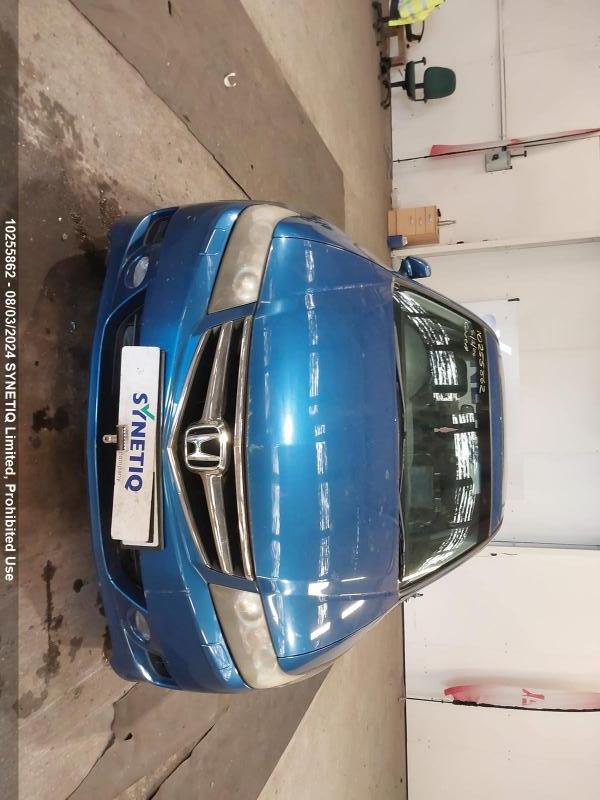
Aucun dommage détecté.
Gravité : aucun